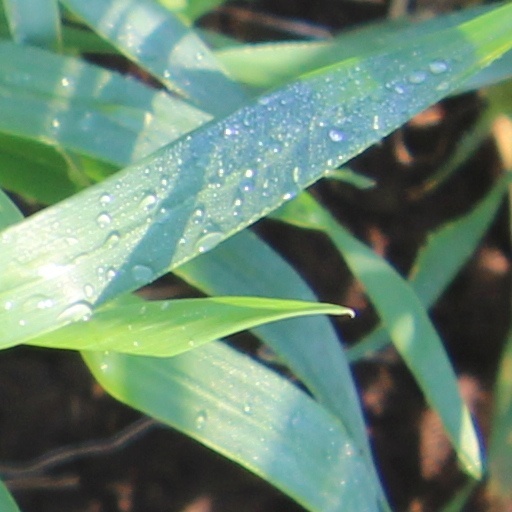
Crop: wheat